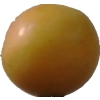
Label: cherry_wax